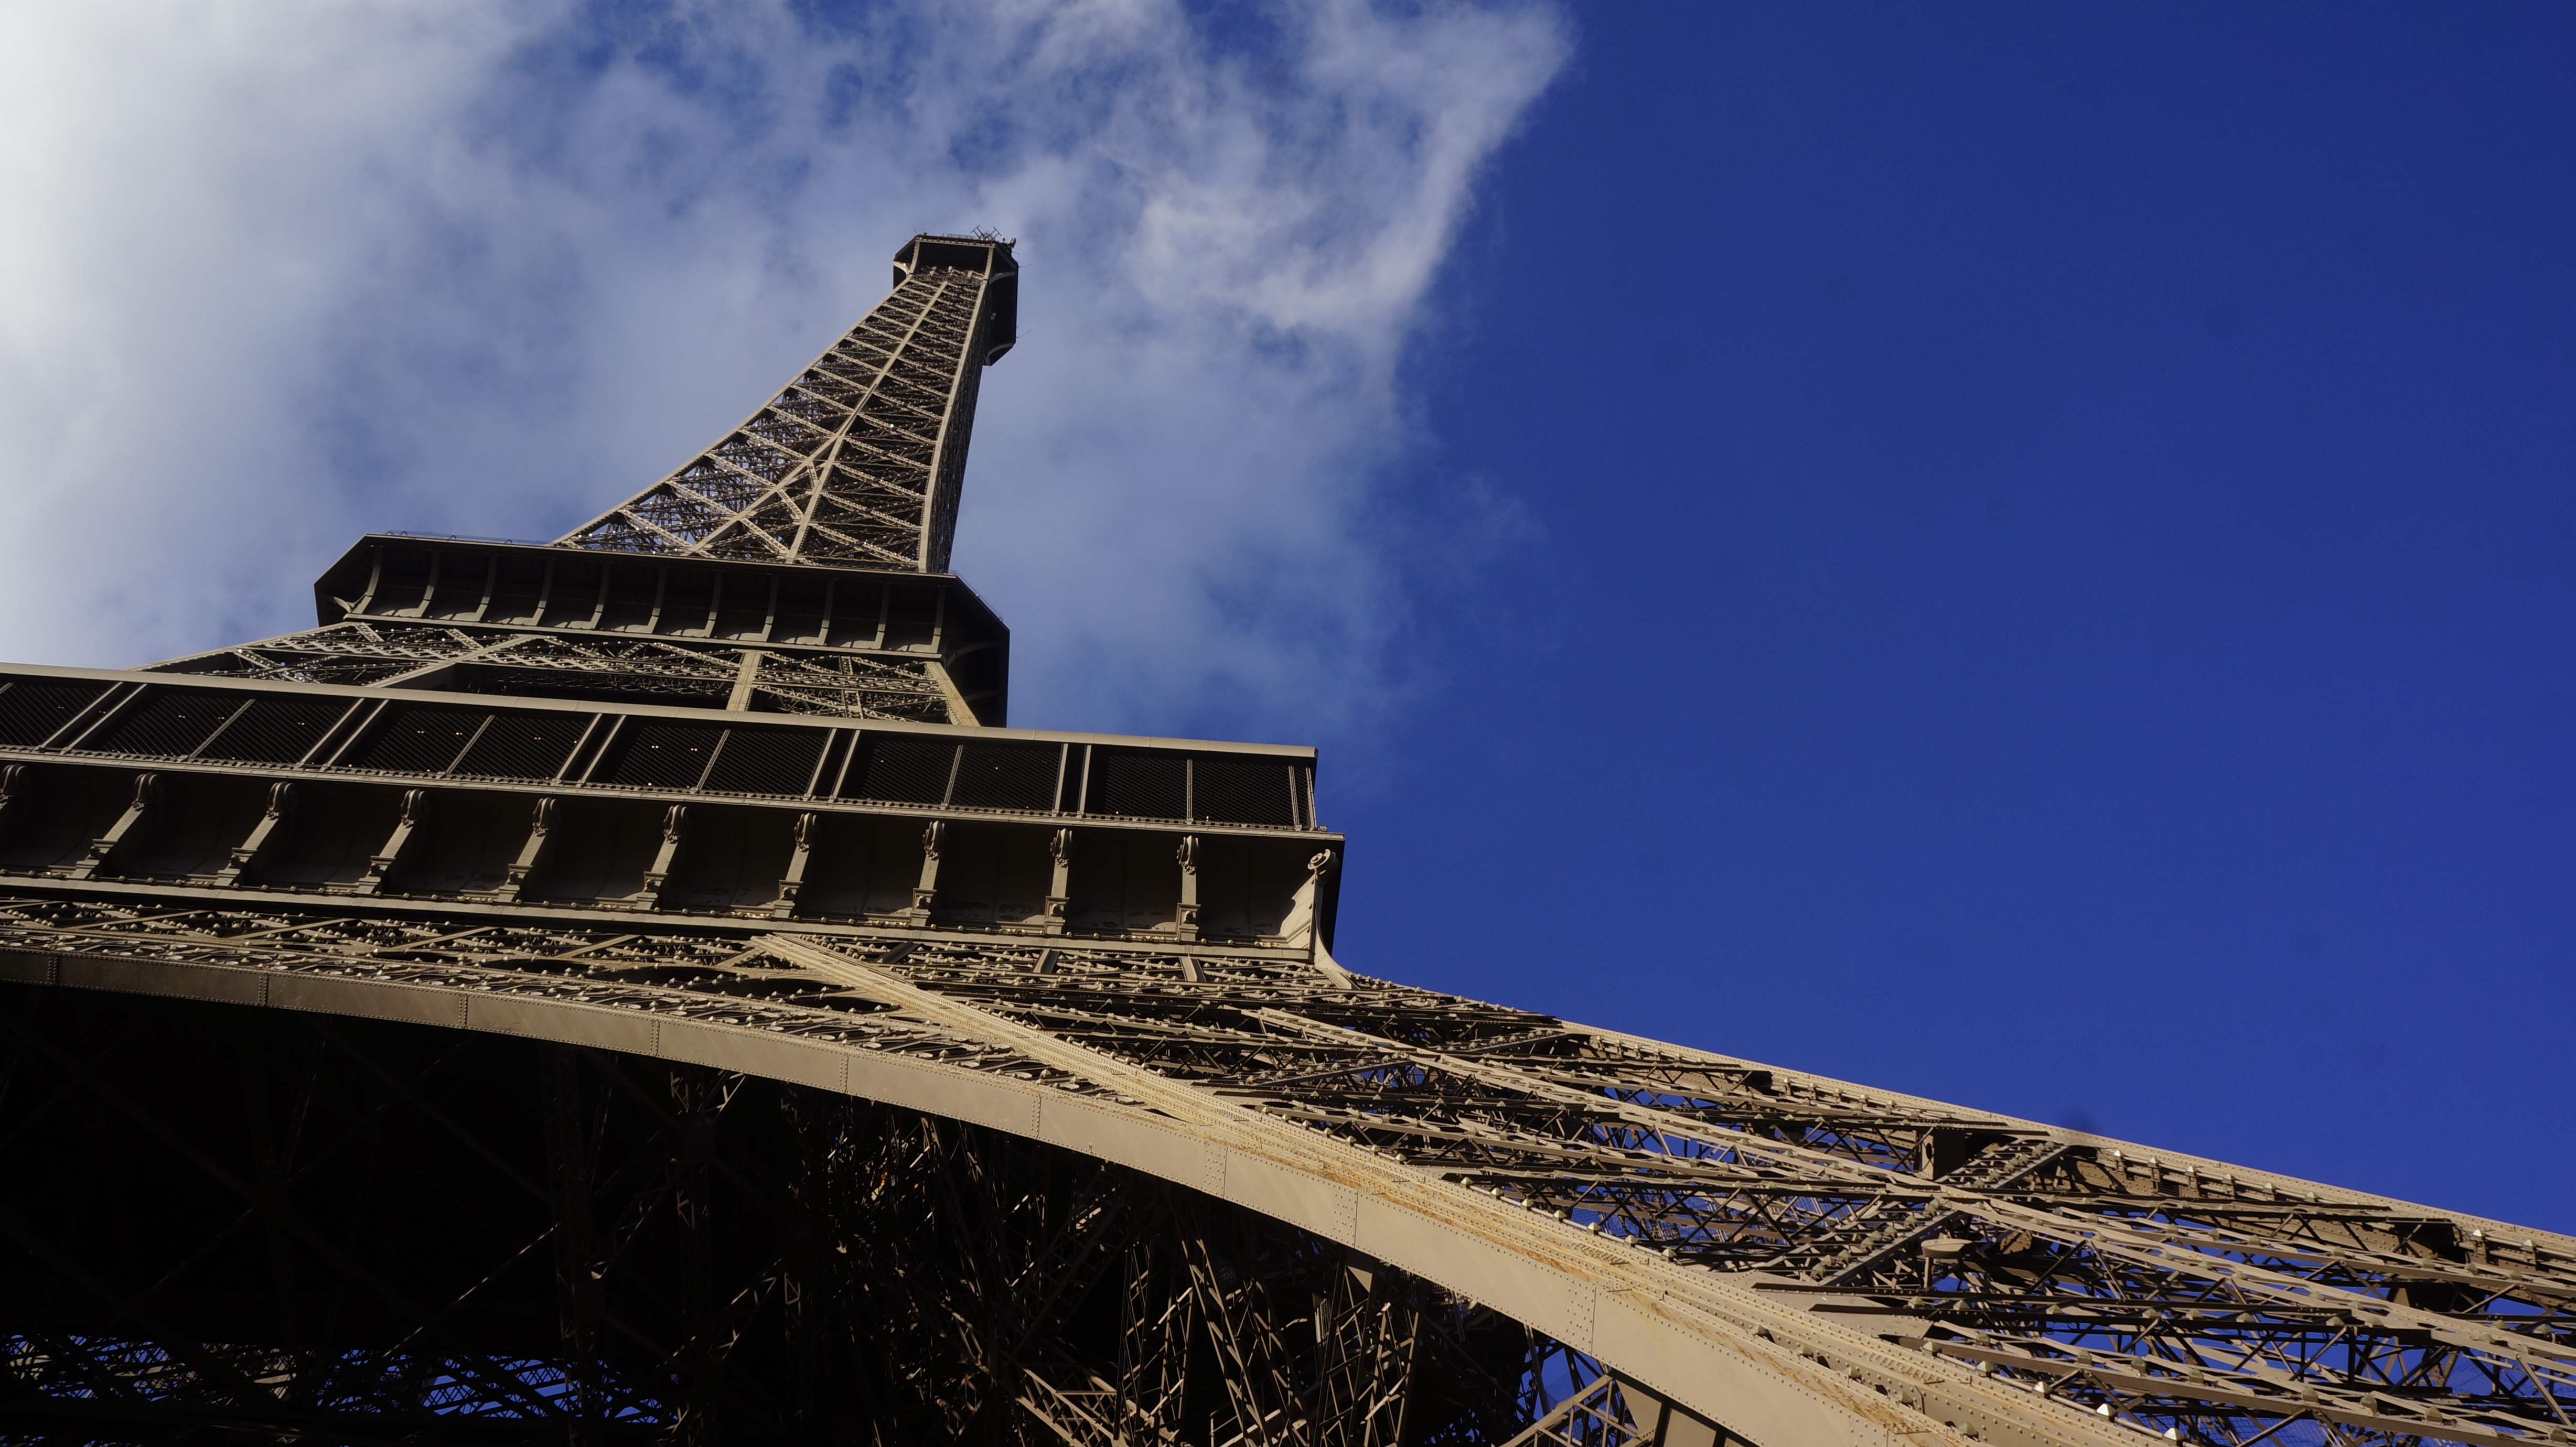
architecture, sky, bridge, eiffel tower, paris, skyscraper, cityscape, construction, tower, landmark, blue, atmosphere of earth